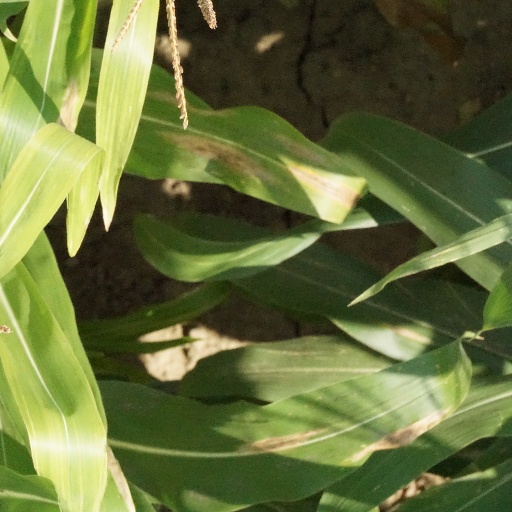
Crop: maize; corn